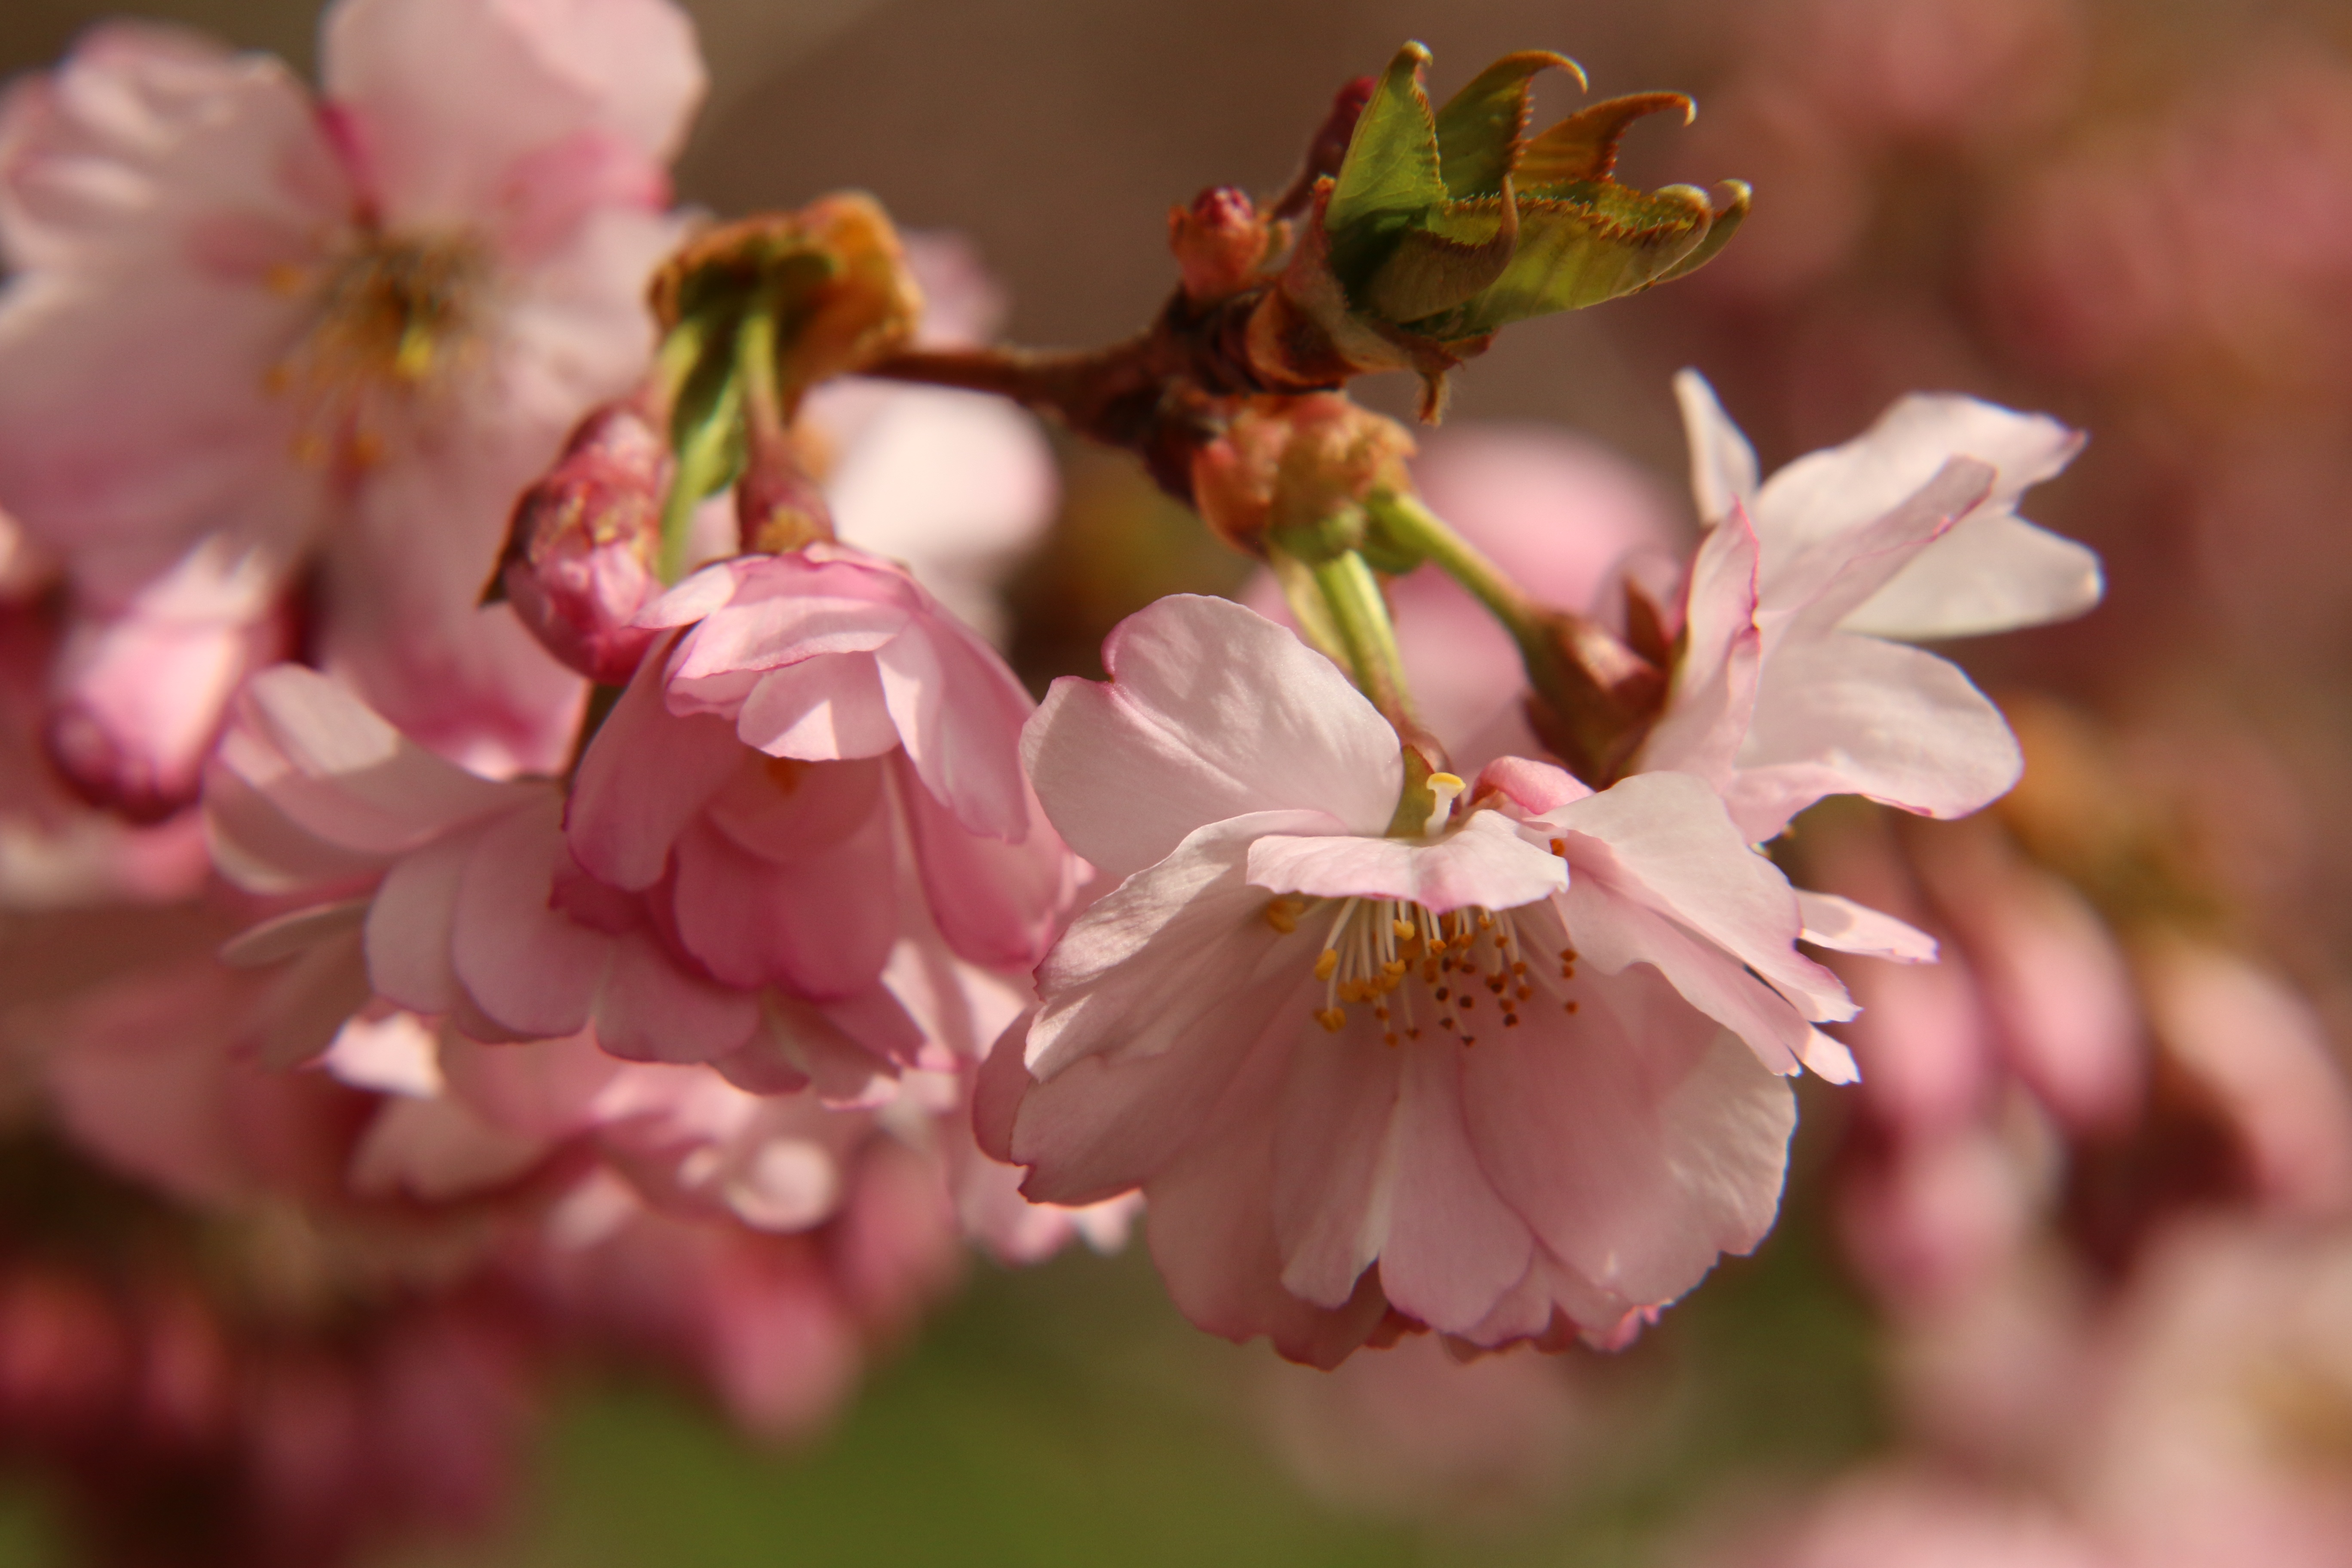
branch, blossom, plant, fruit, flower, petal, bloom, food, spring, produce, macro, botany, pink, close, flora, cherry blossom, flowers, close up, shrub, cherry, macro photography, flowering plant, rose family, delicate flower, land plant